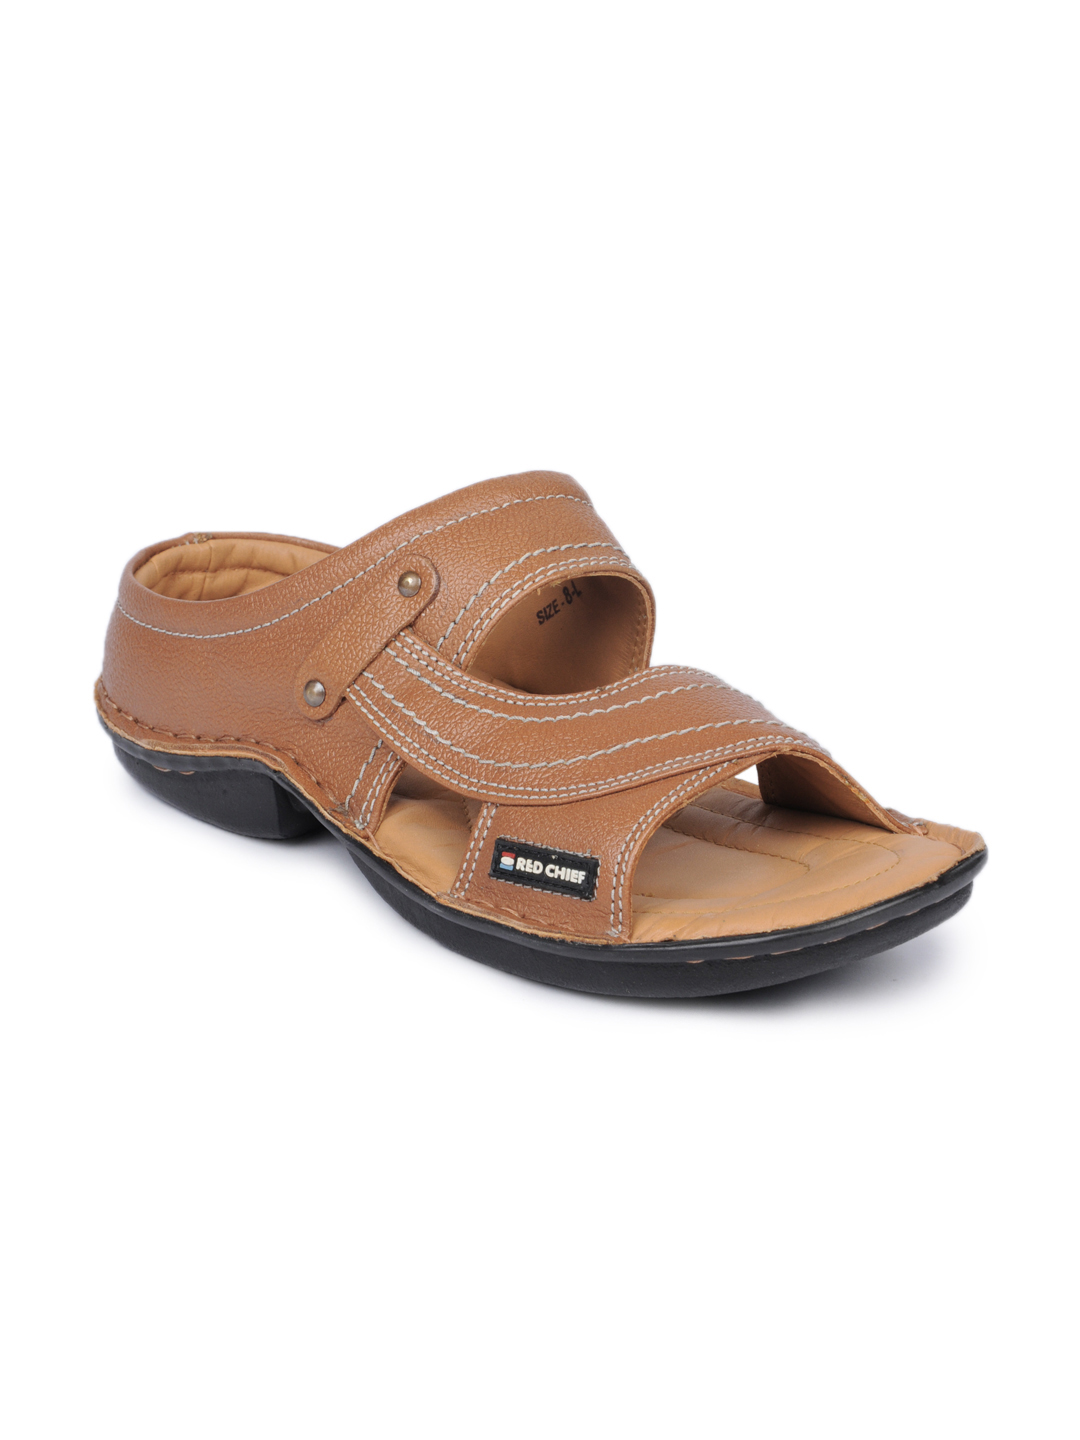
Red Chief Men Tan Sandals
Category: Footwear / Sandal / Sandals
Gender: Men
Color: Tan
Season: Winter 2018
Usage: Casual